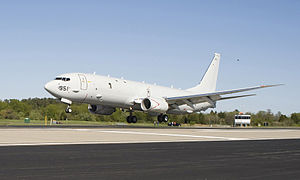
Boeing P-8 Poseidon
Et amerikansk P-8A lander på US Navy flyvestation Patuxent River.
Boeing P-8 Poseidon er et maritimt patruljefly, der skal opsøge og nedkæmpe ubåde samt fjendtlige overfladeenheder. En mulig fremtidig rolle er desuden elektronisk efterretning. Flyet er udstyret med 11 våbenstationer hvoraf de fem vil være interne. På disse våbenstationer kan flyet bære miner, torpedoer, Harpoon-missiler og andre våben. Flyet vil også kunne udkaste og overvåge sonarbøjer. Det er designet til at operere sammen med et ubemandet fly kaldet Broad Area Maritime Surveillance.